Liversedge Town Hall

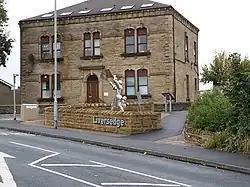
Liversedge Town Hall

Liversedge Town Hall is a former municipal building and town hall on Knowler Hill in the town of Liversedge, West Yorkshire, England. The building, which formerly operated as the offices of Liversedge Urban District Council, is now used as private residential accommodation.